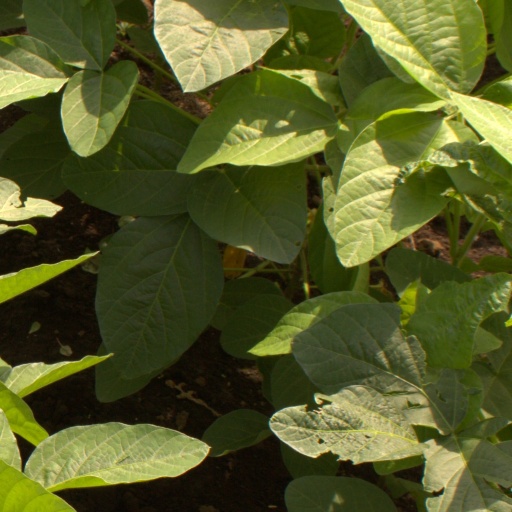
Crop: soybean